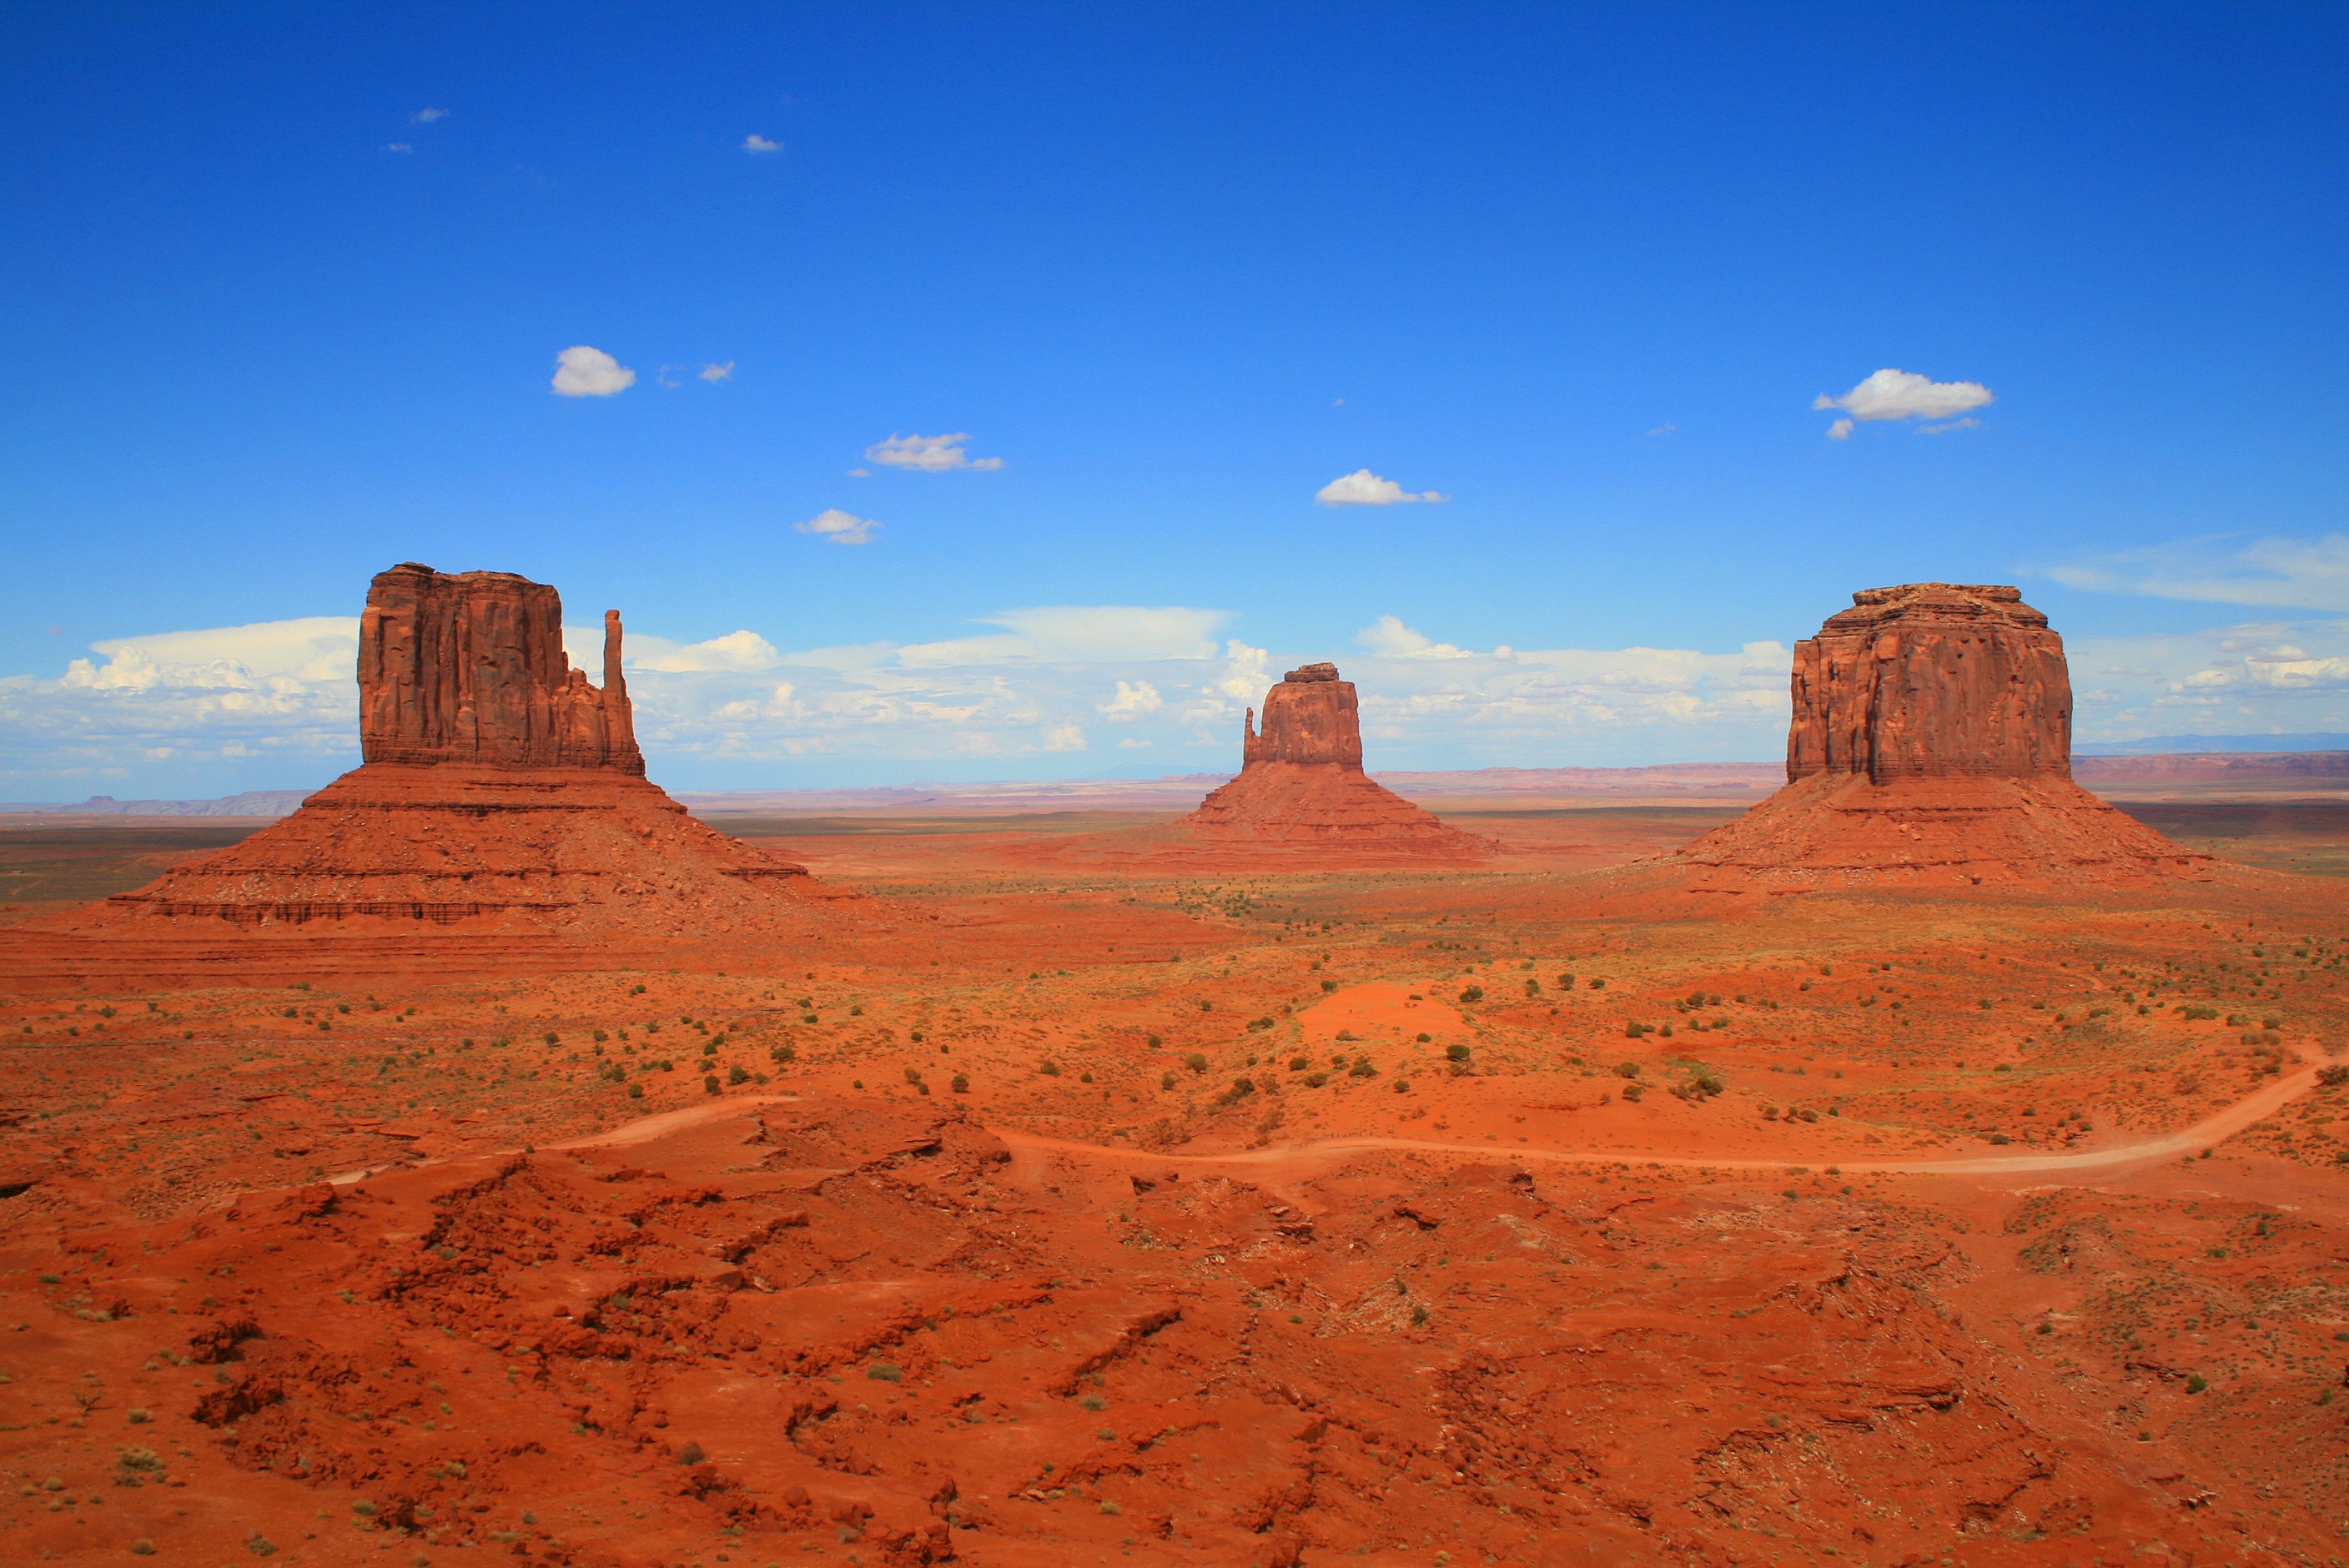
landscape, nature, sand, rock, mountain, sunrise, desert, hole, valley, formation, cliff, arch, cave, red, usa, america, canyon, national park, arizona, places of interest, utah, badlands, plateau, western, sahara, wadi, butte, reddish, reiter, landform, sand stone, erg, monument valley, the west, wild west, rocky towers, usa west, indians, merrick butte, natural environment, geographical feature, aeolian landform, navajos, kayenta, harley tour